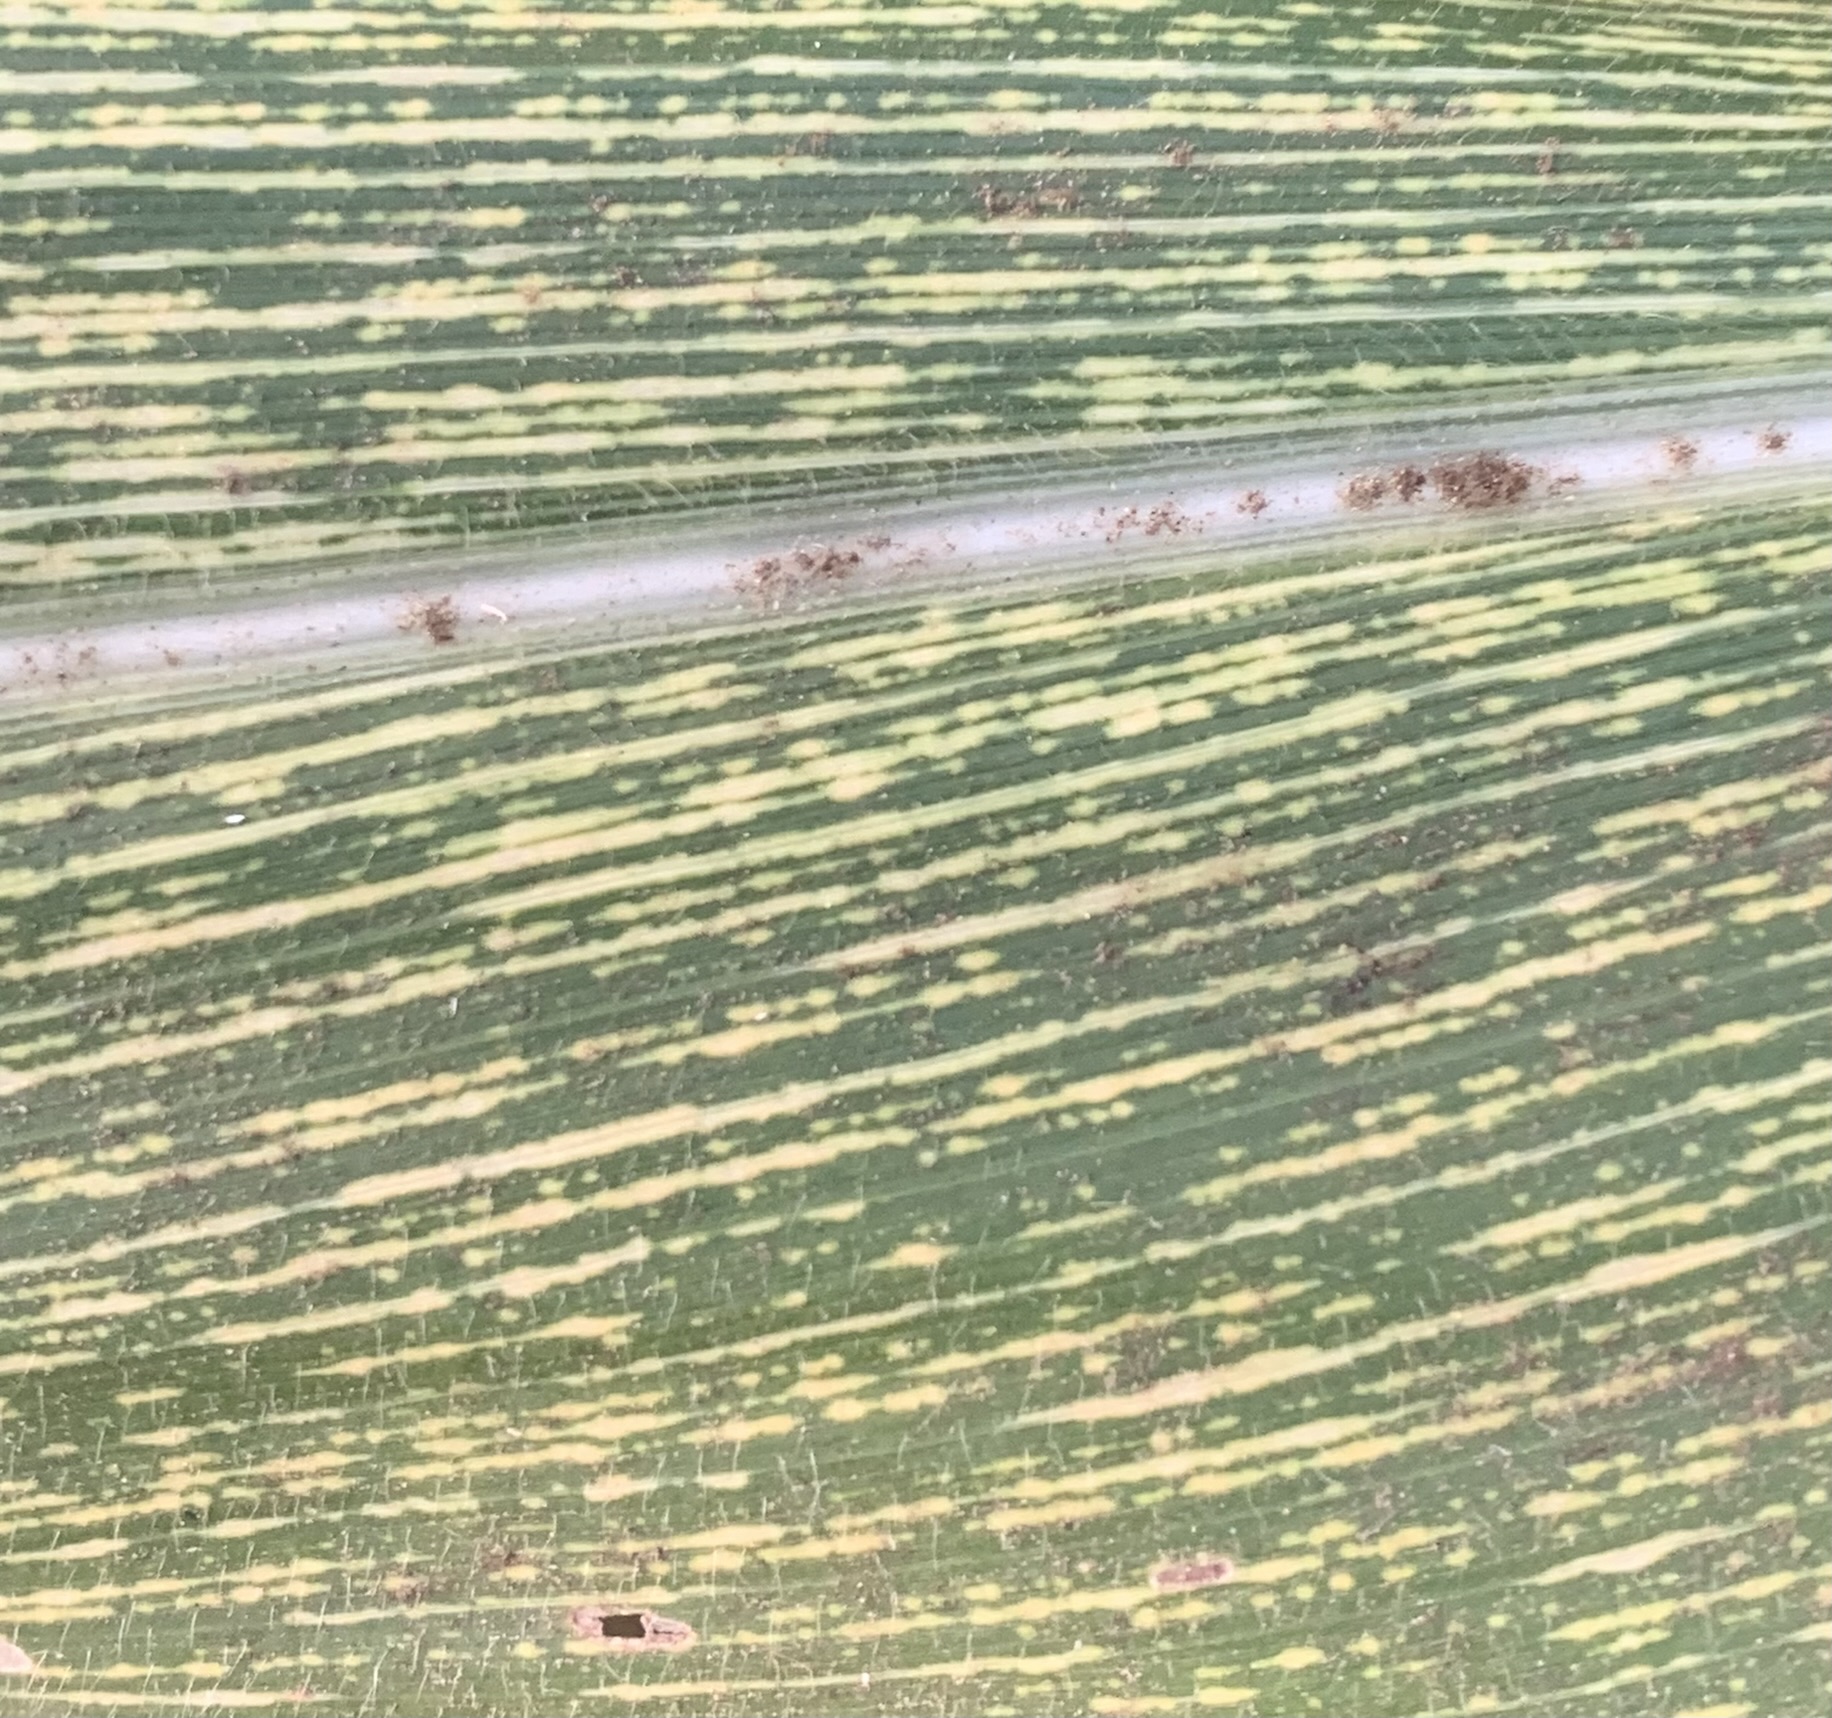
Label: MSV